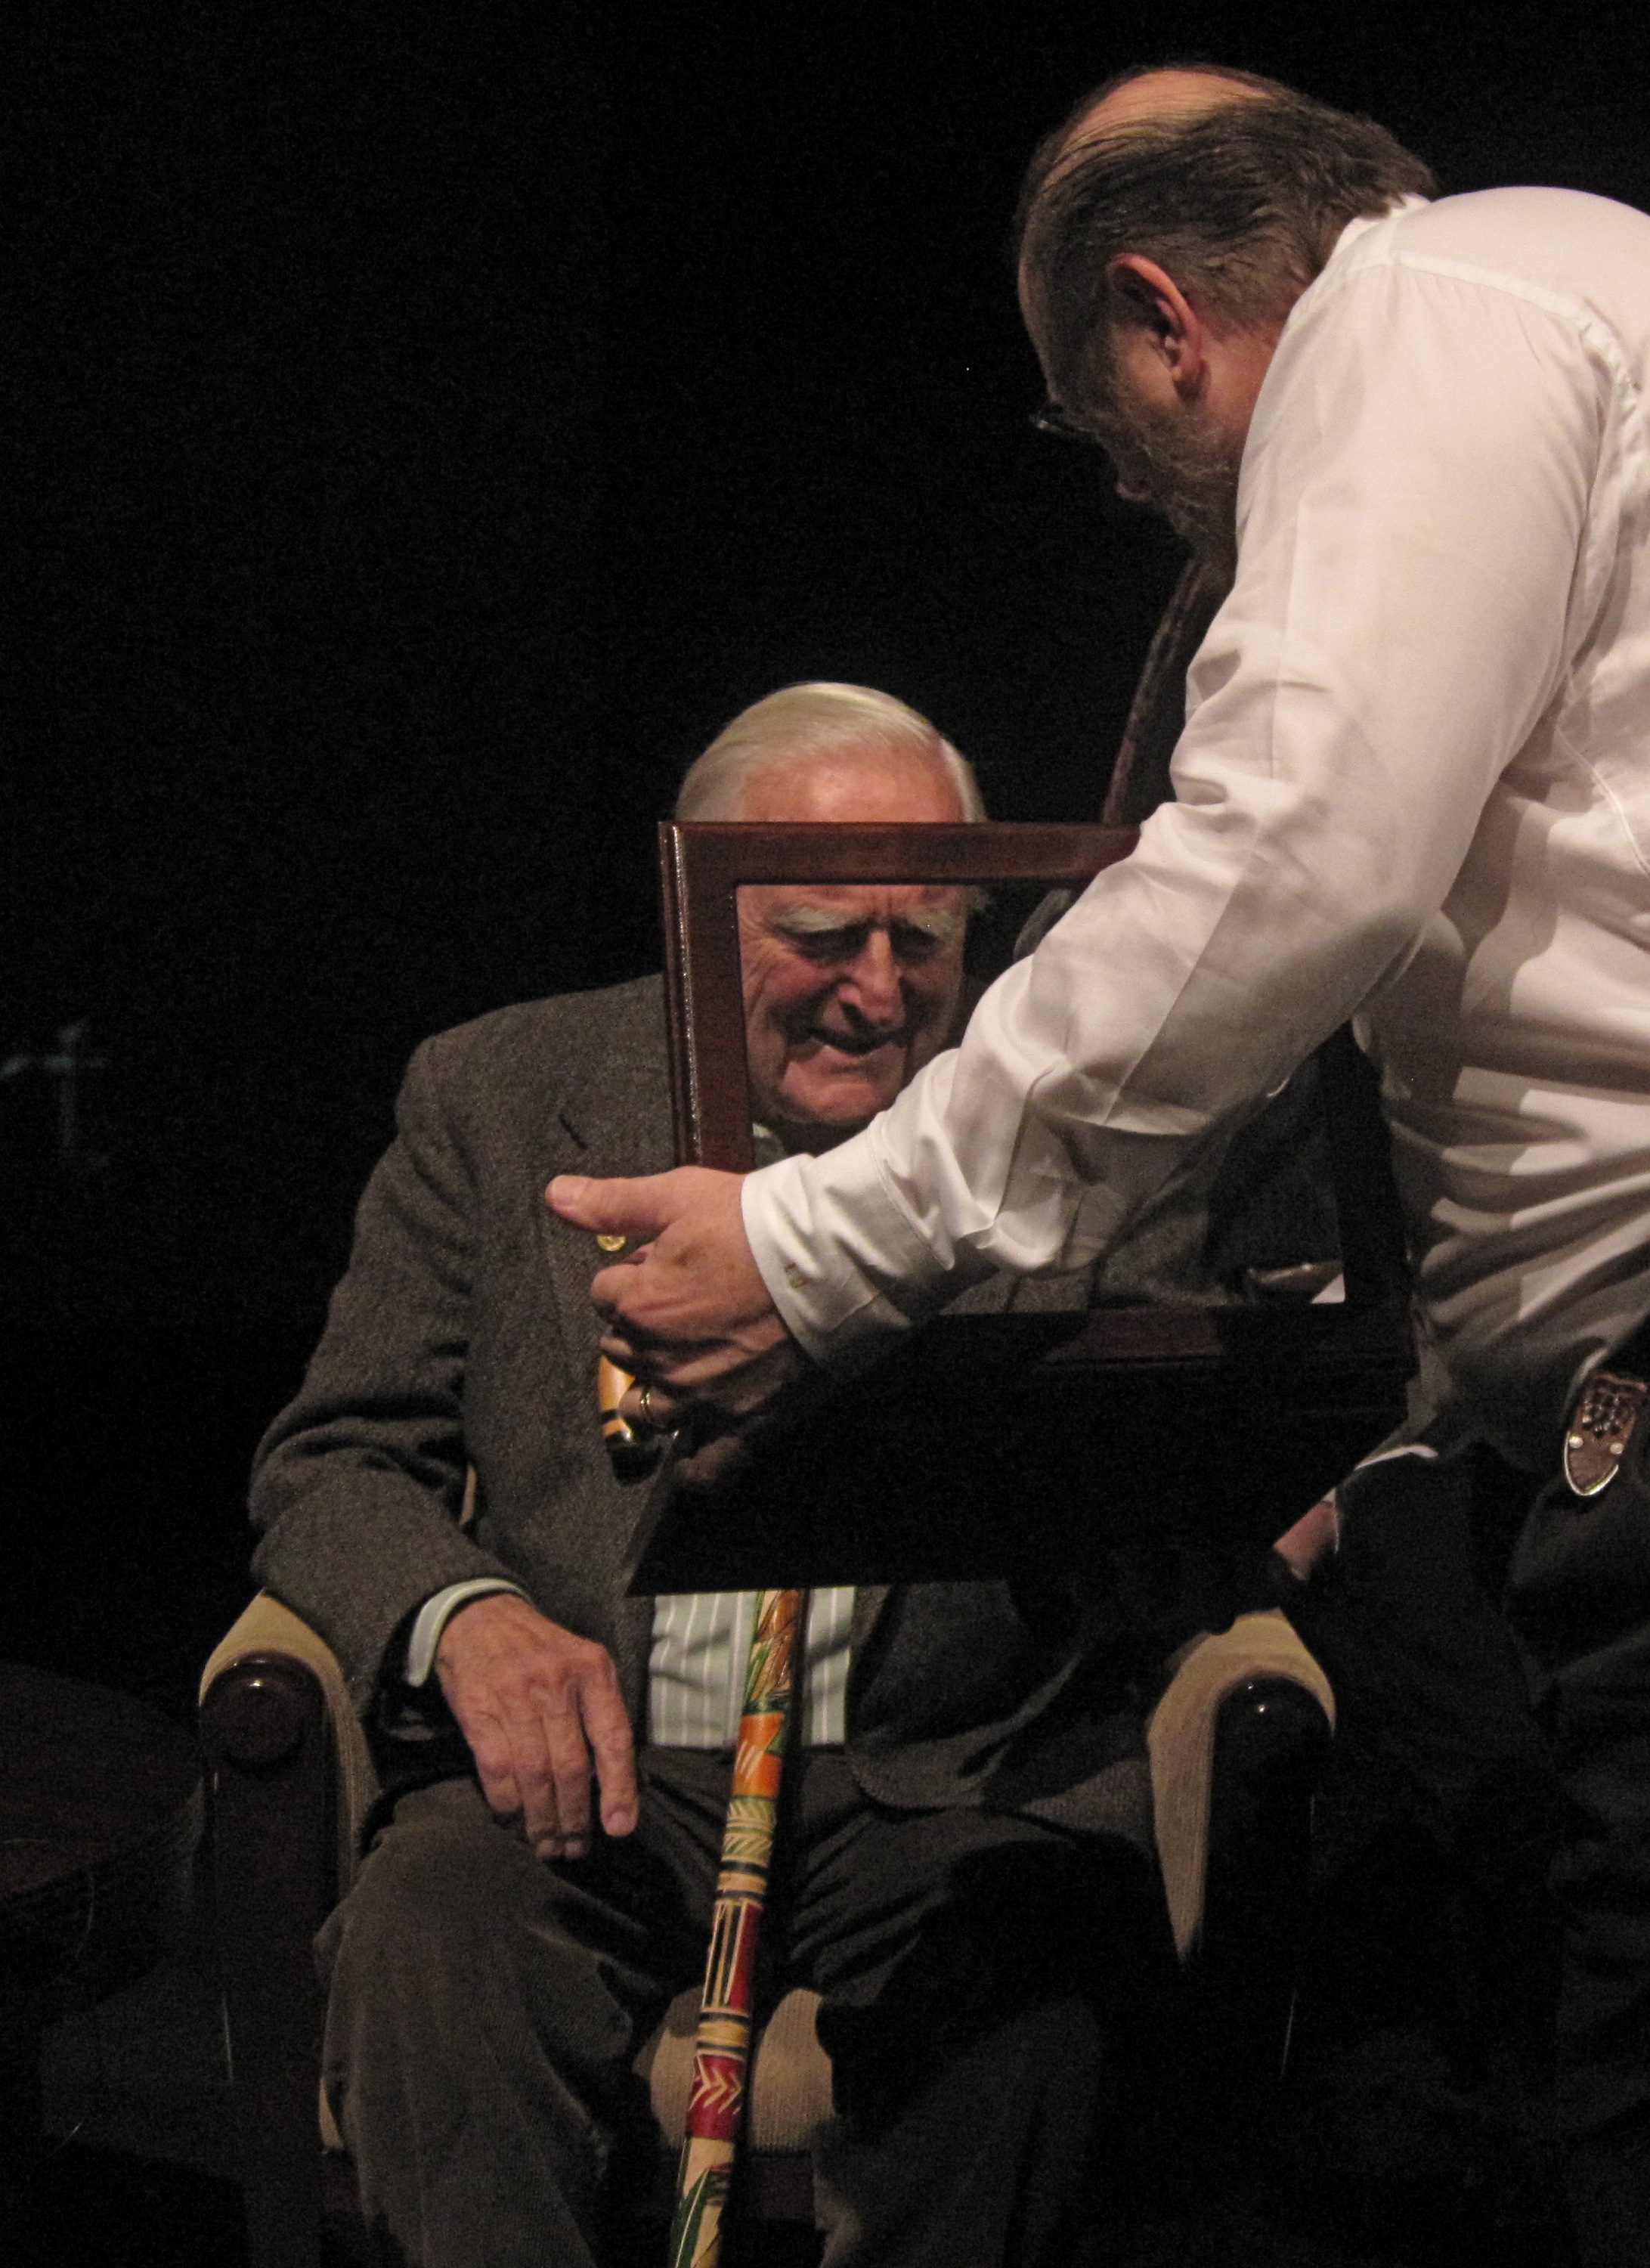
music, concert, musician, performance art, stage, performance, guitarist, nmc2009, entertainment, performing arts